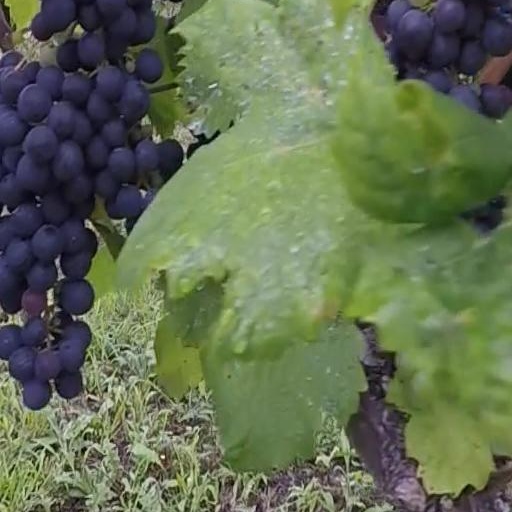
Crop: grape